Energy in Africa

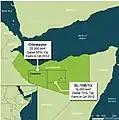

Southern Africa has 91 percent of all of Africa's coal reserves and 70% of the nuclear/uranium resources in Africa, according to Professor Iwayemi. Southern Africa follows Central Africa closely in hydro resources; hydroelectric potential can particularly be found in the Congo DRC, Mozambique, Zambia, Cameroon, Ethiopia, Sudan, and Nigeria. Mozambique in particular has joined an international initiative to develop an energy action plan, to contribute to "Sustainable Energy for All".